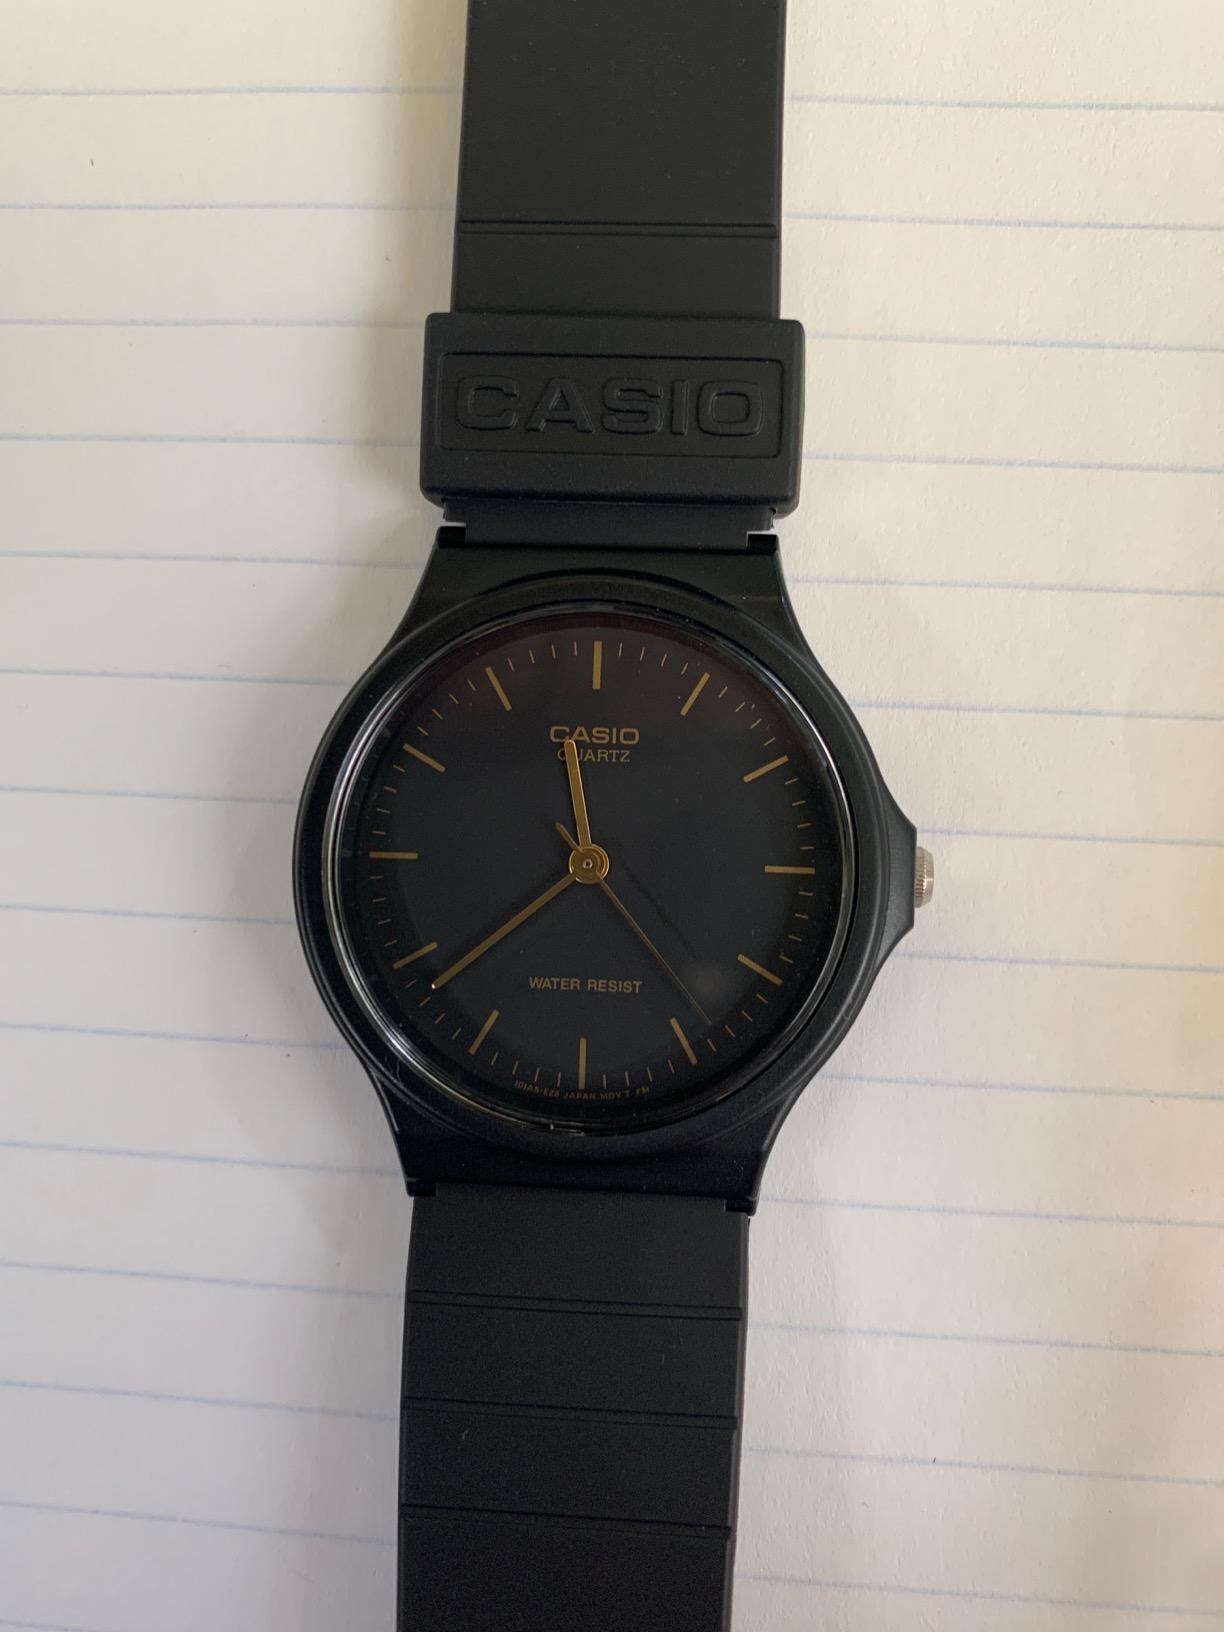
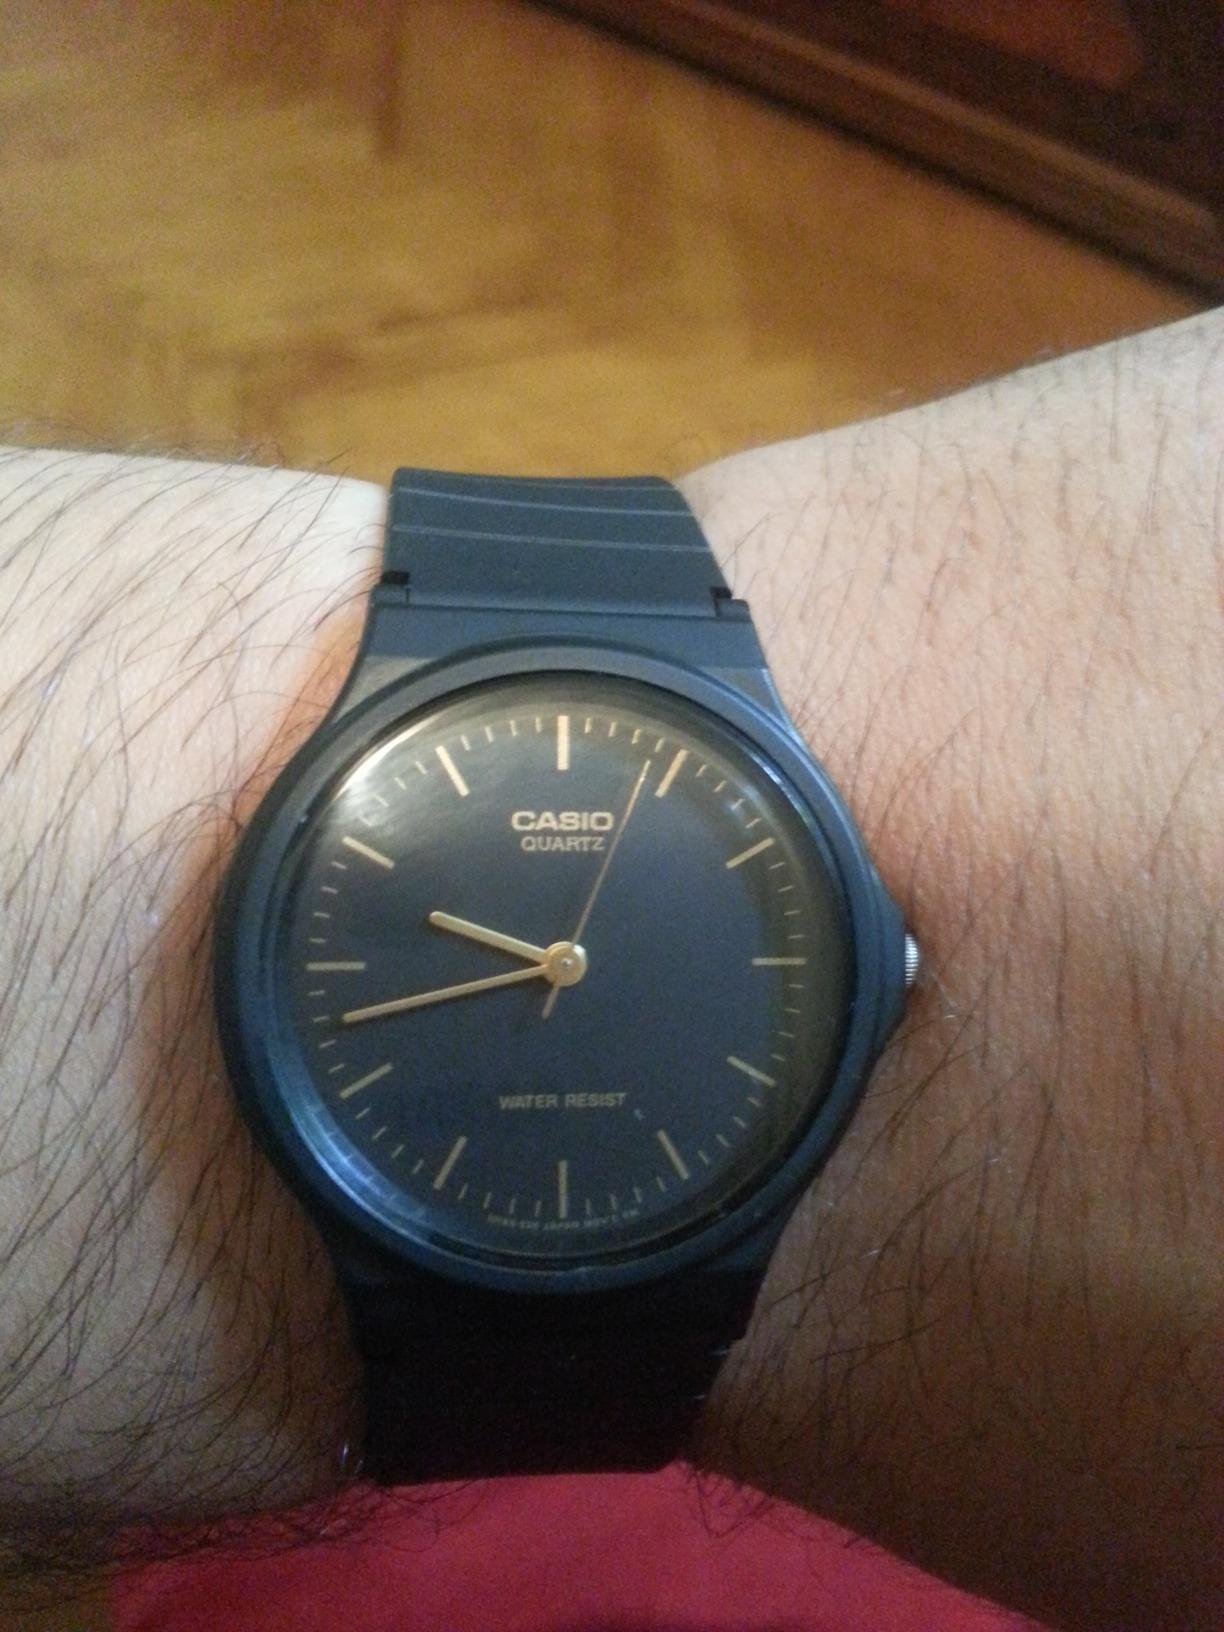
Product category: accessories_watch
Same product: yes